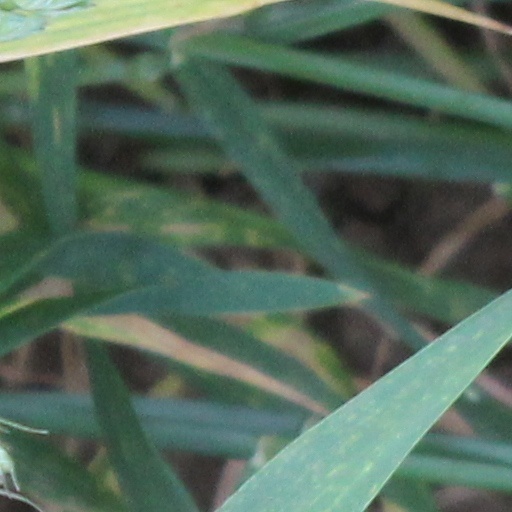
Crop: wheat